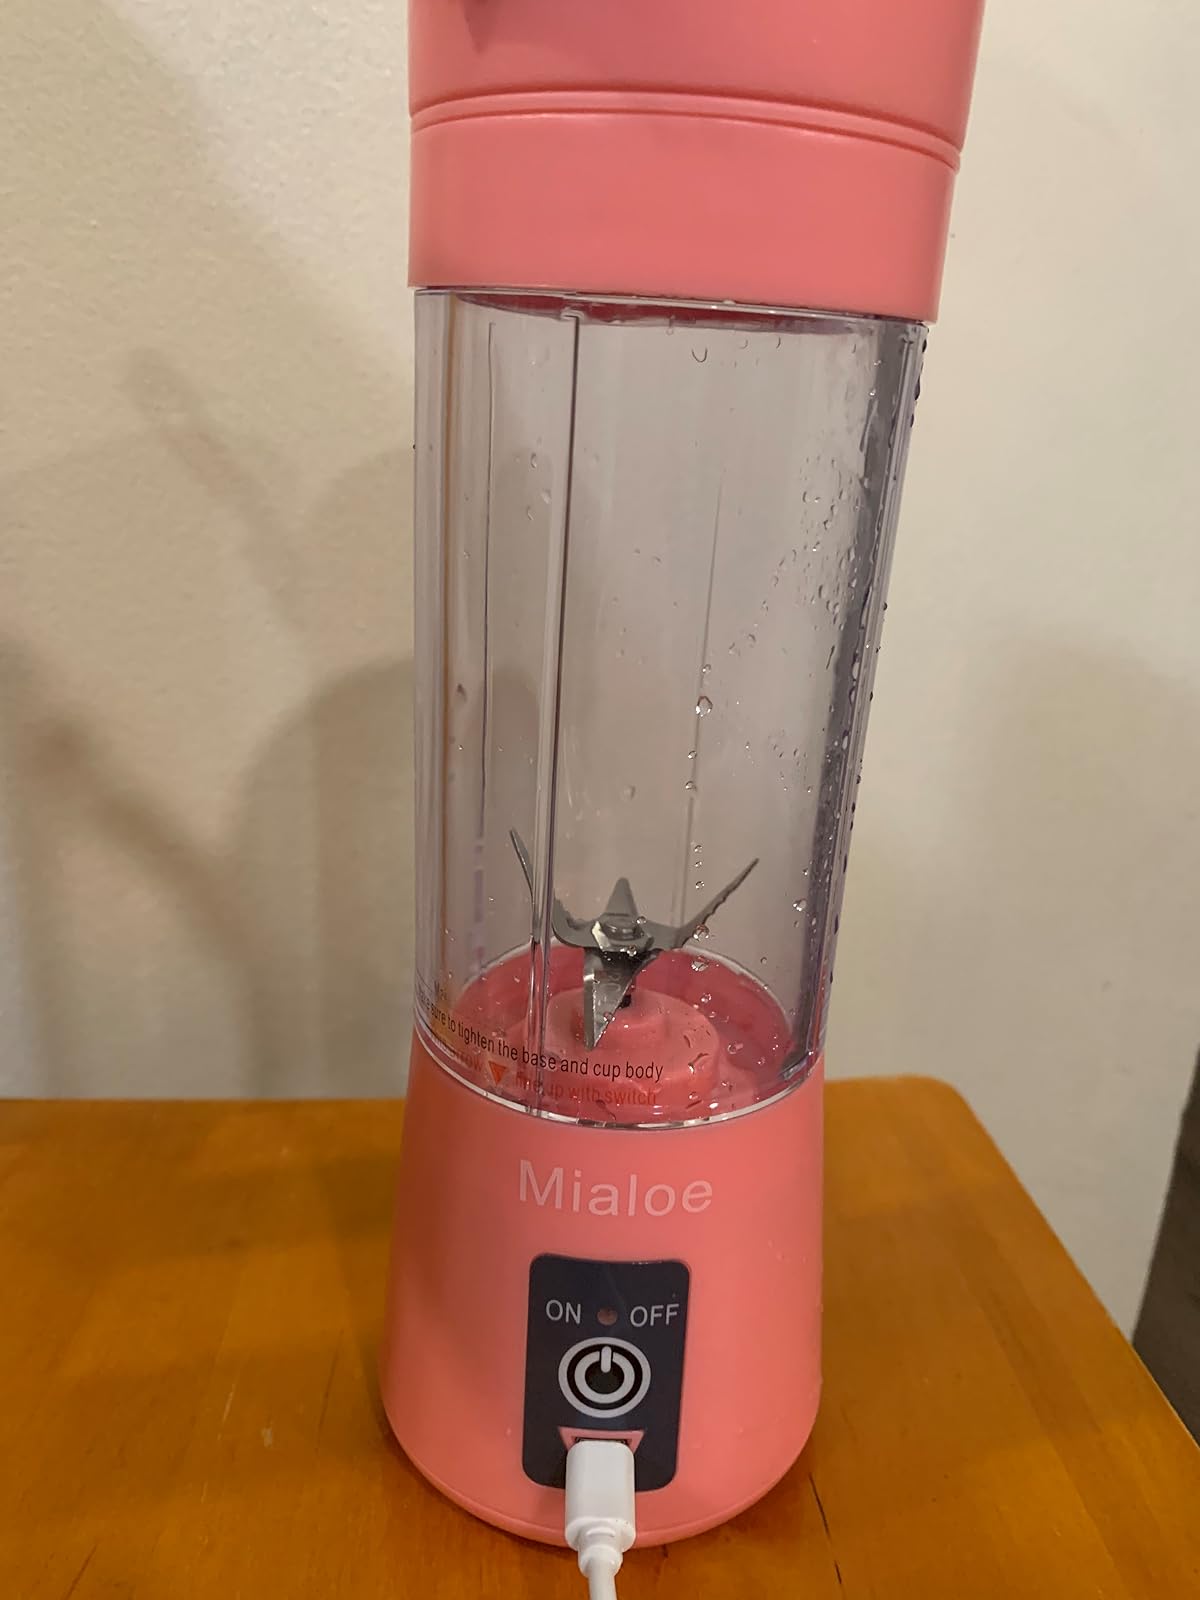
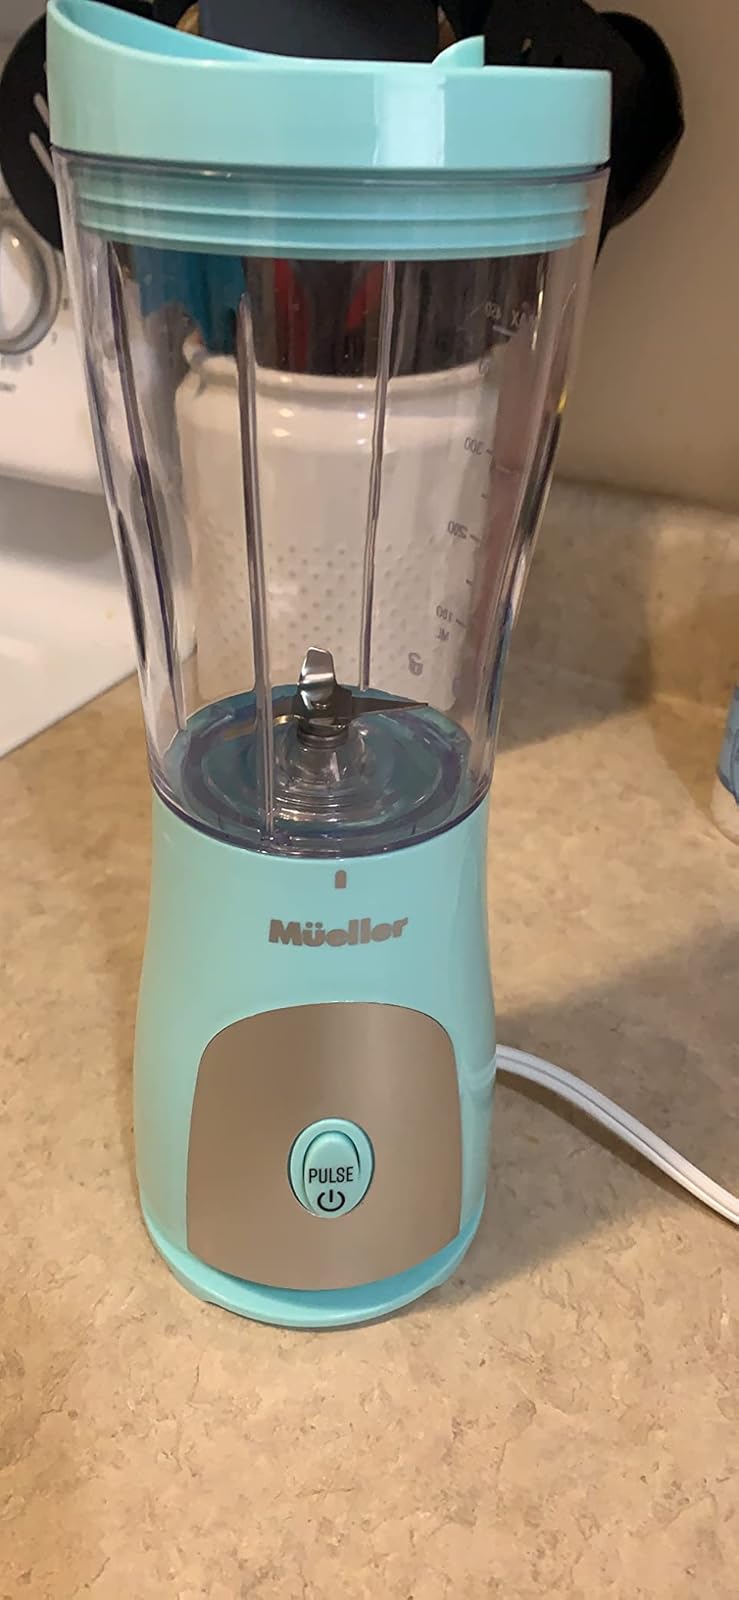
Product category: items_blender
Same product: no